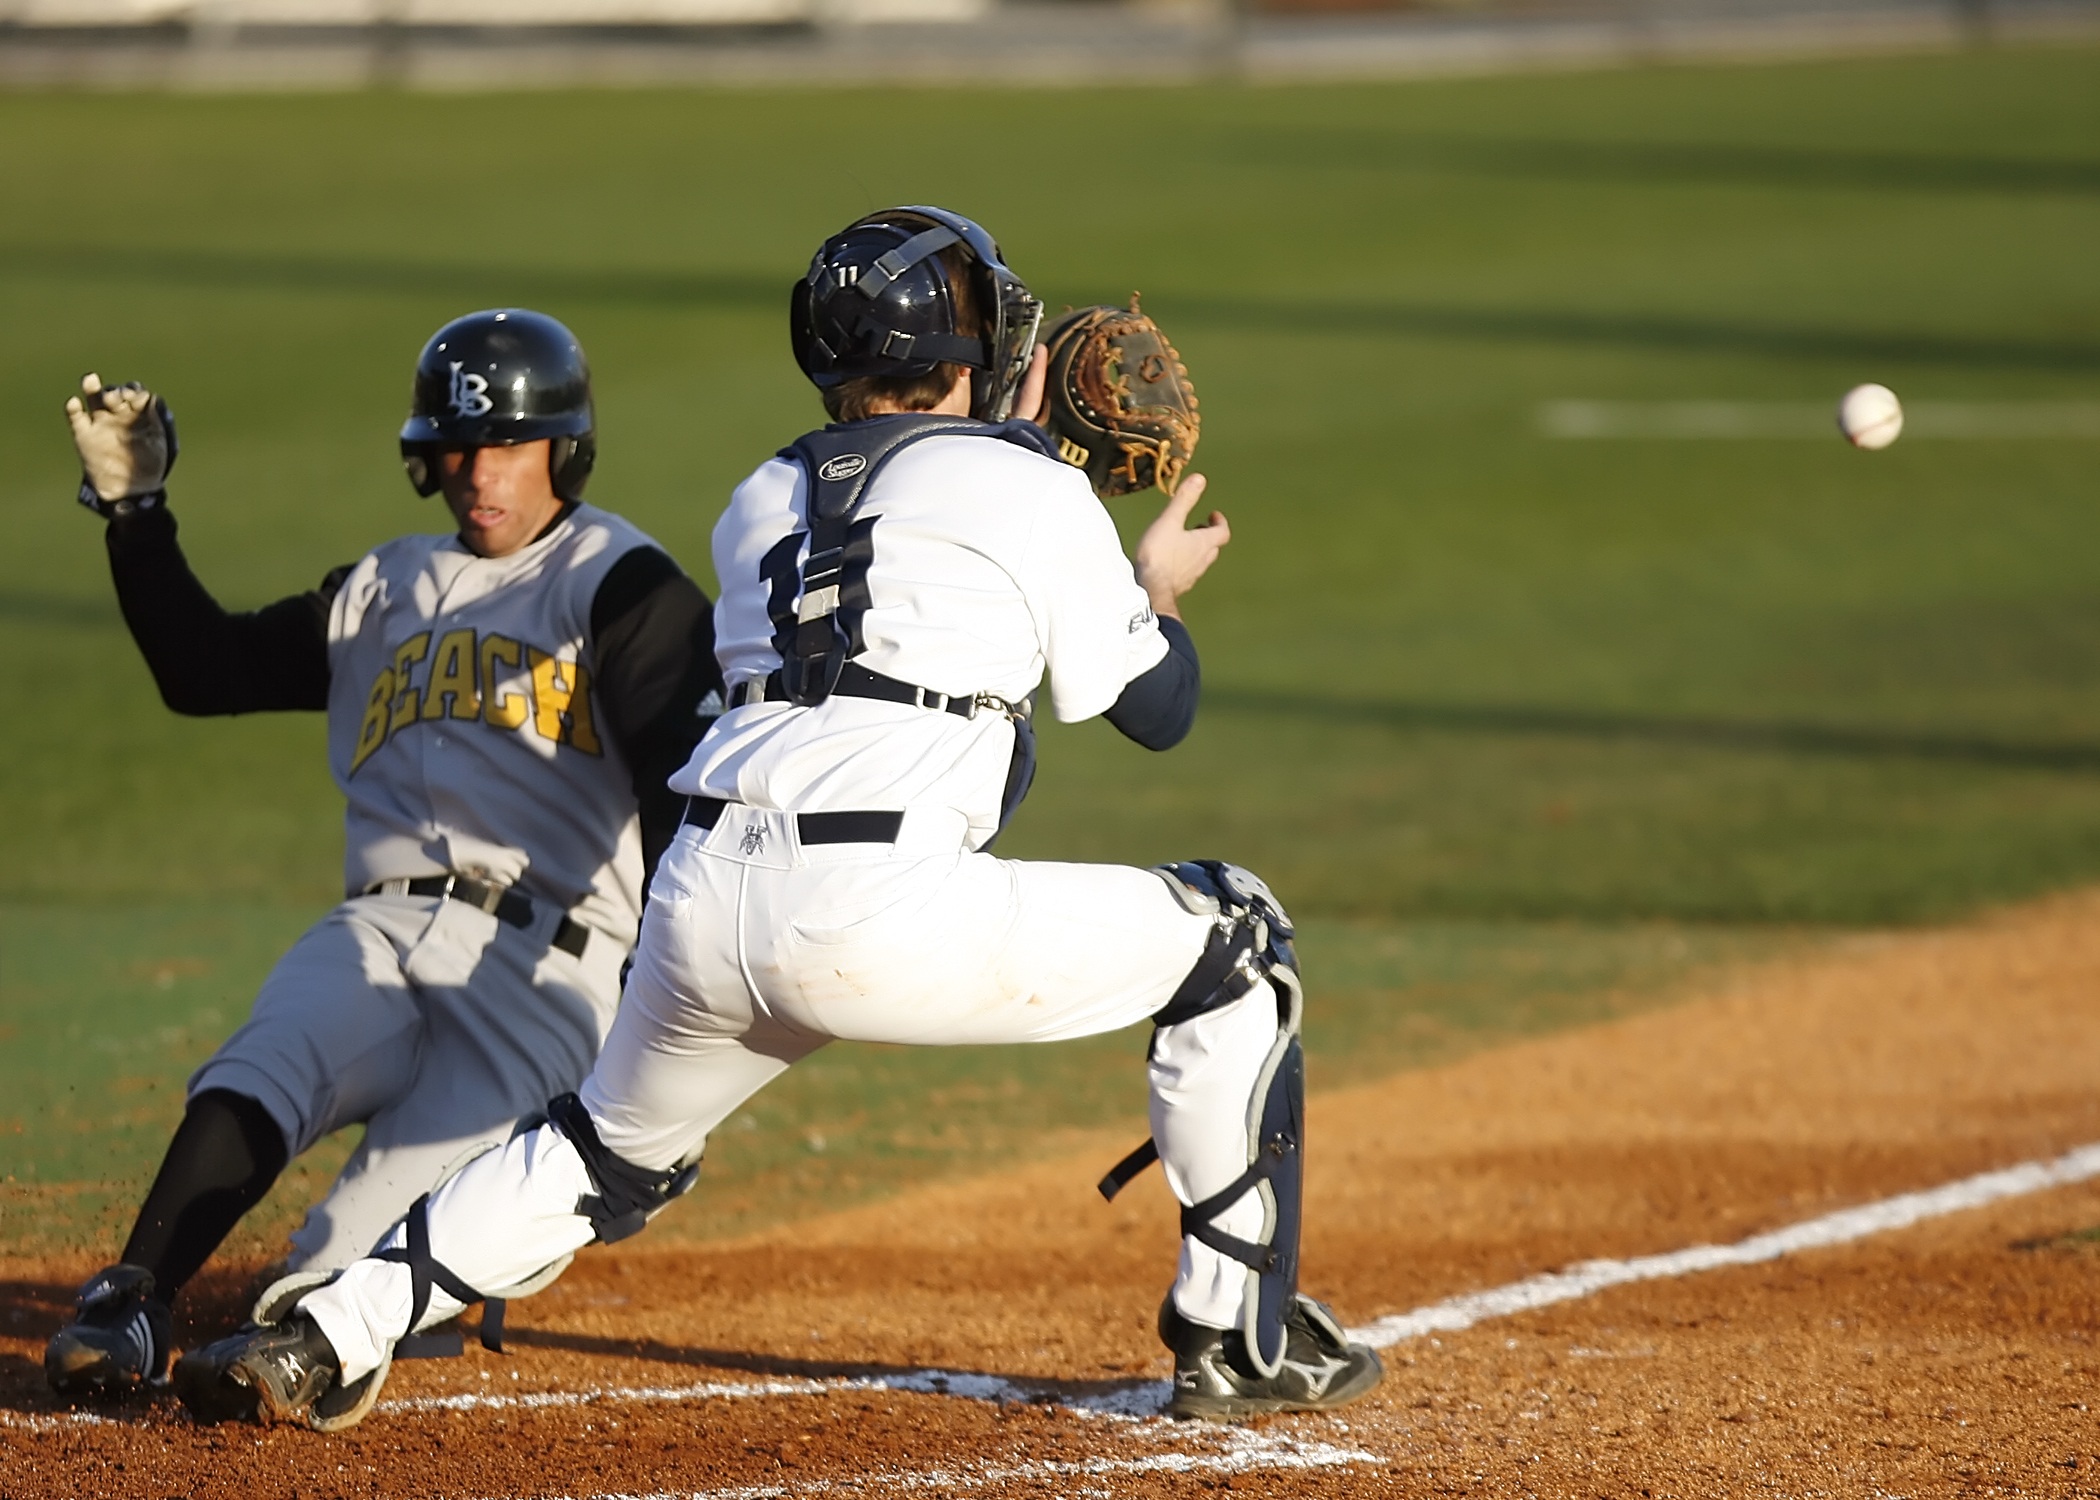
grass, baseball, glove, sport, game, home, dirt, action, plate, playing, player, baseball field, pitch, competition, sports, pitcher, ball, uniform, catching, competitive, slide, athlete, baseball player, catcher, ball game, play at the plate, team sport, catcher's mitt, infielder, baseball catcher, college baseball, bat and ball games, baseball positions, college softball